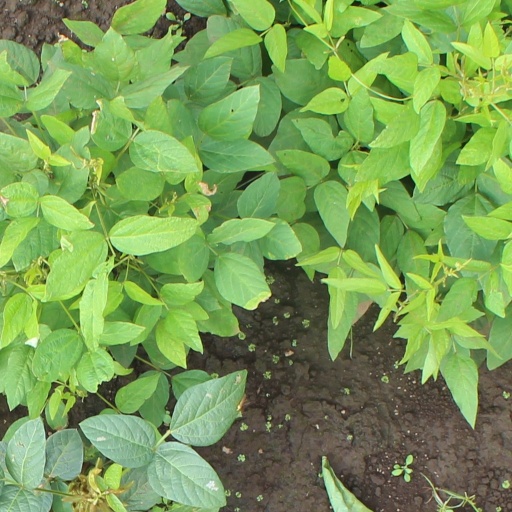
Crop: soybean